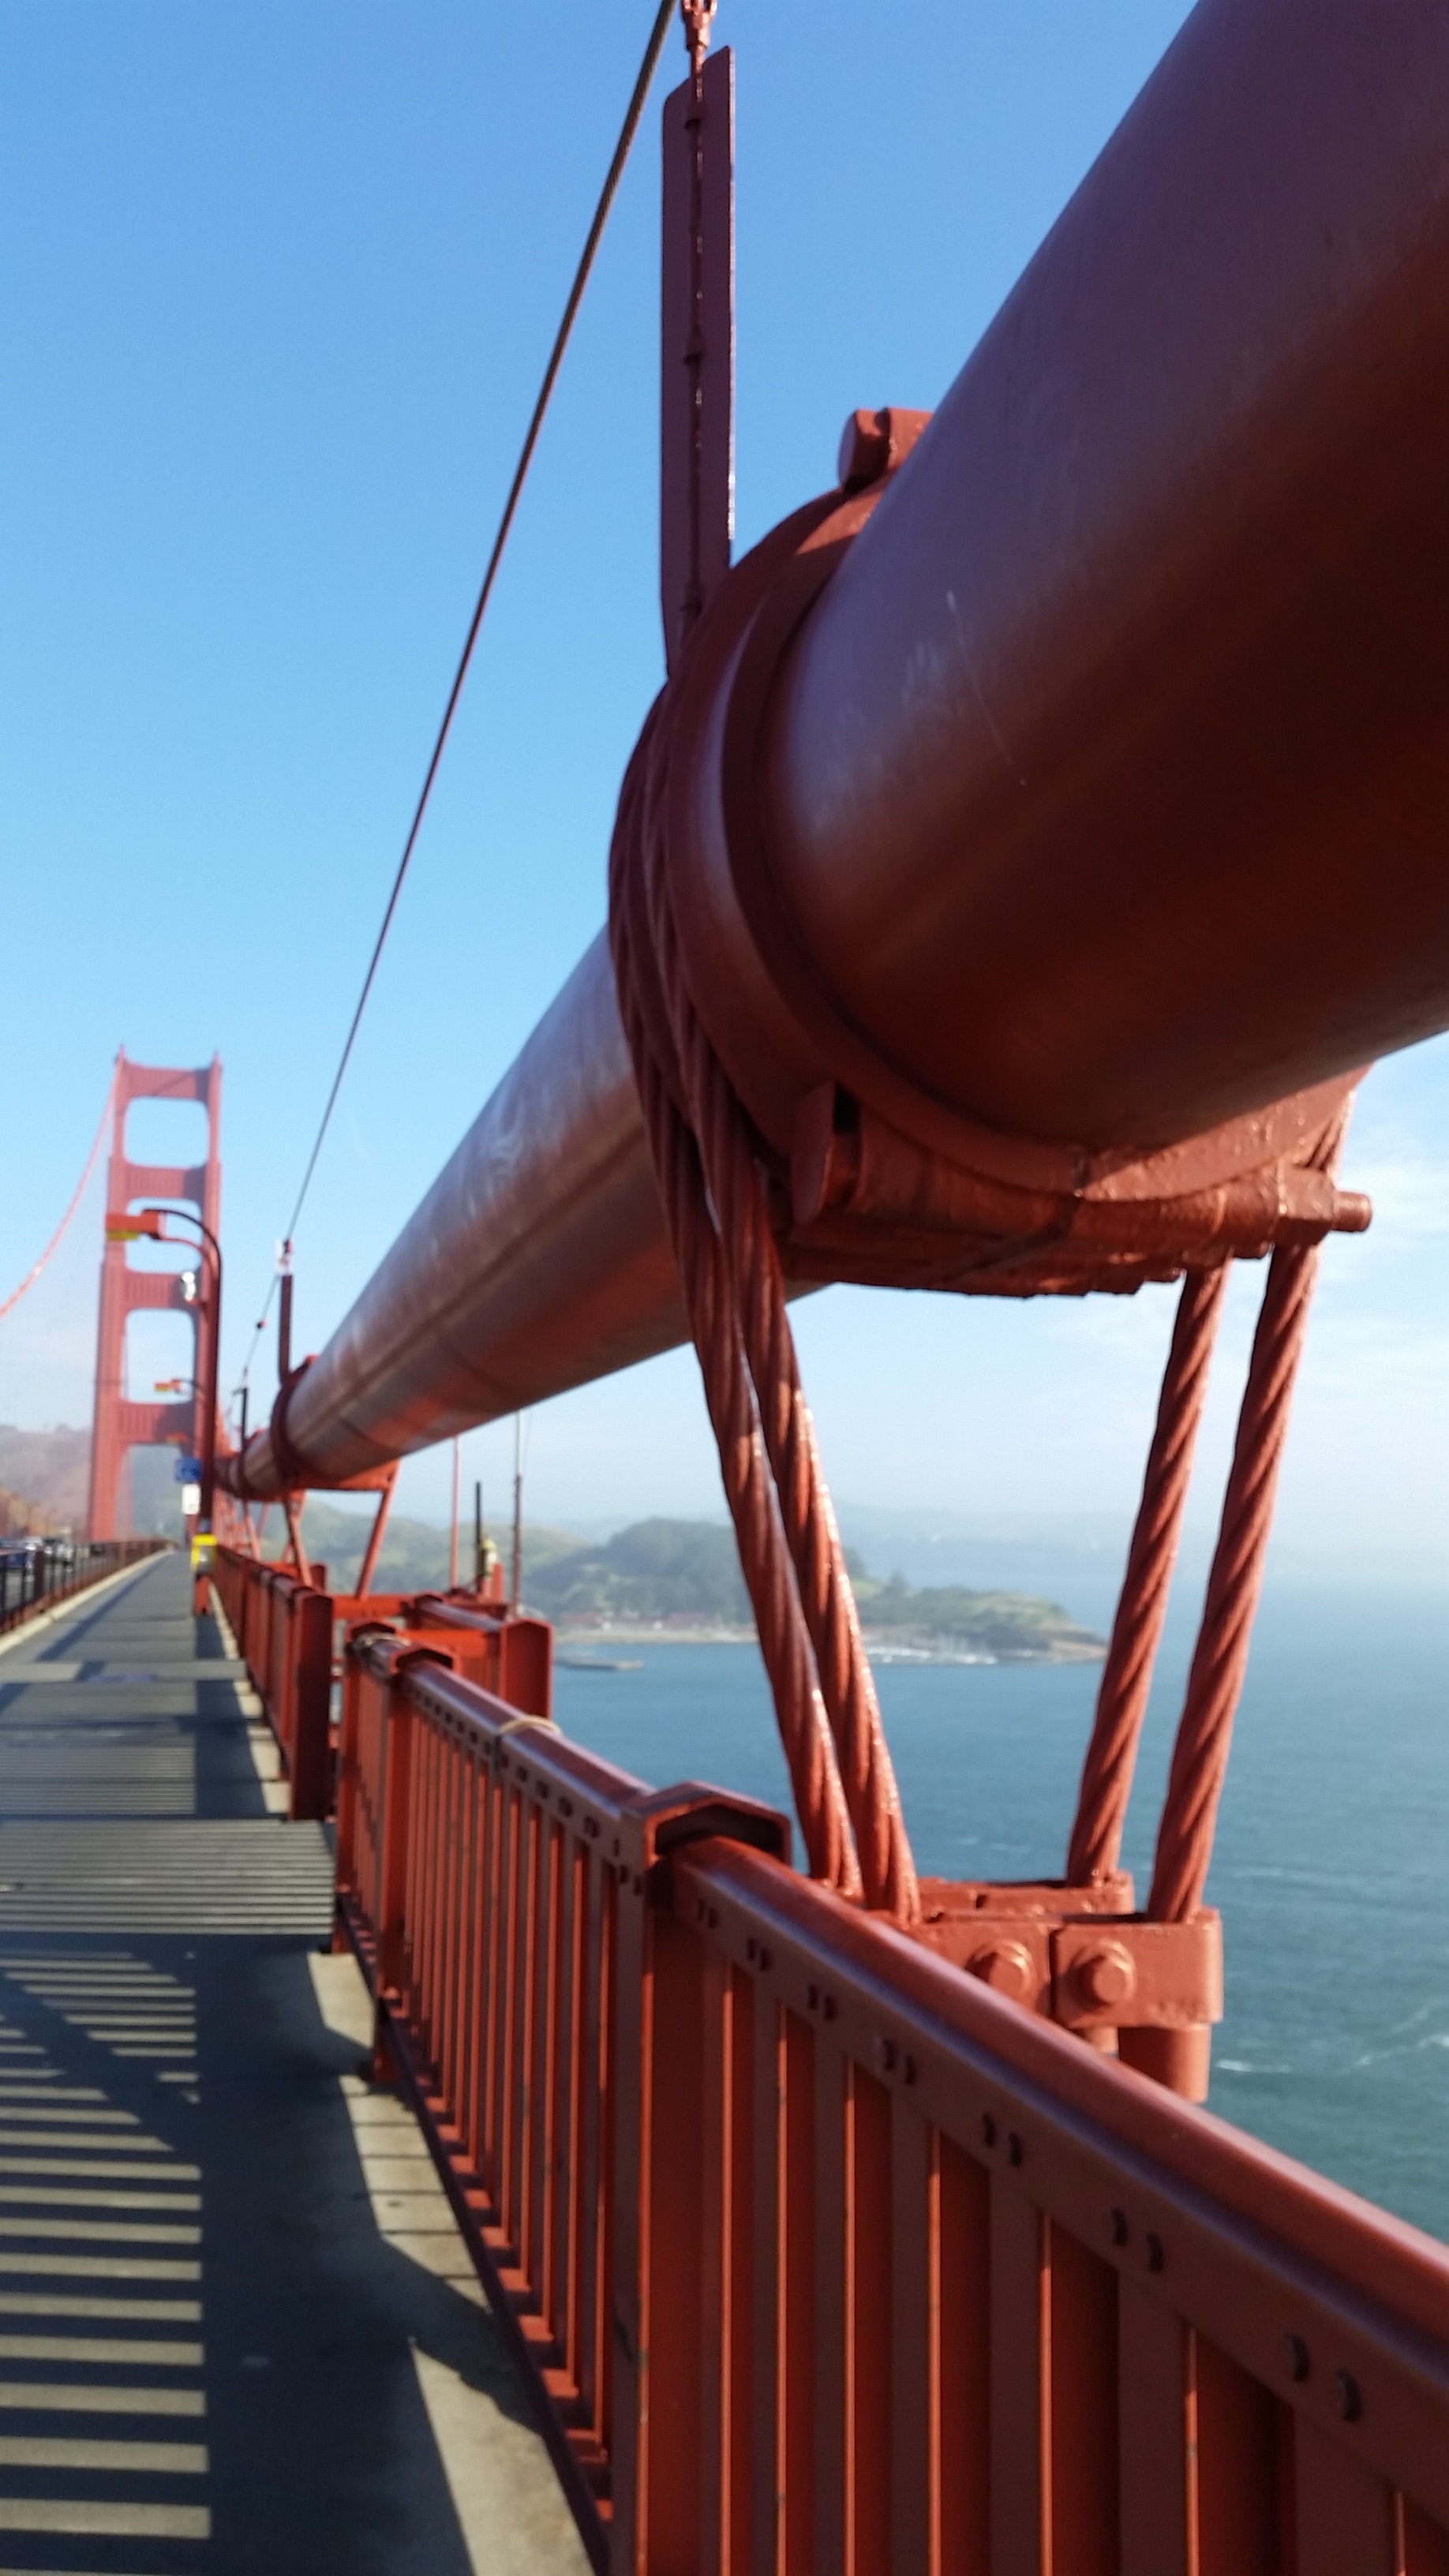
sea, boat, ship, vehicle, mast, watercraft, freight transport